The Pit and the Pendulum (2009 film)

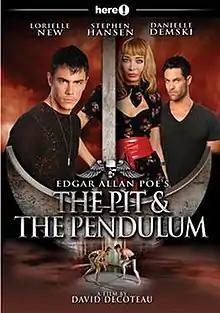
DVD release cover

Edgar Allan Poe's The Pit and the Pendulum is a 2009 horror erotic film directed by David DeCoteau and starring Lorielle New, Stephen Hansen and Bart Voitila. It is retelling of Edgar Allan Poe's classic 1842 short story "The Pit and the Pendulum" with a new twist.